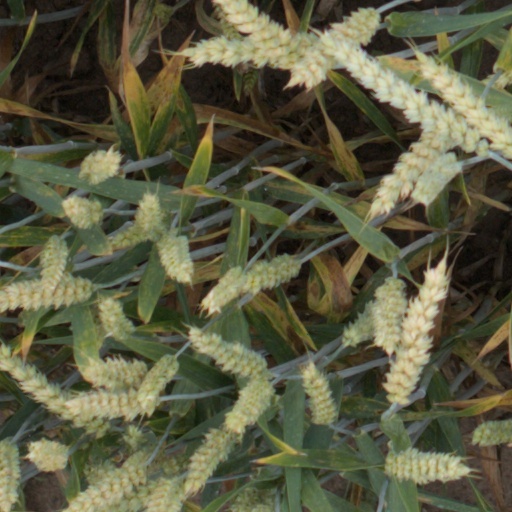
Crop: wheat